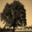
Label: oak_tree